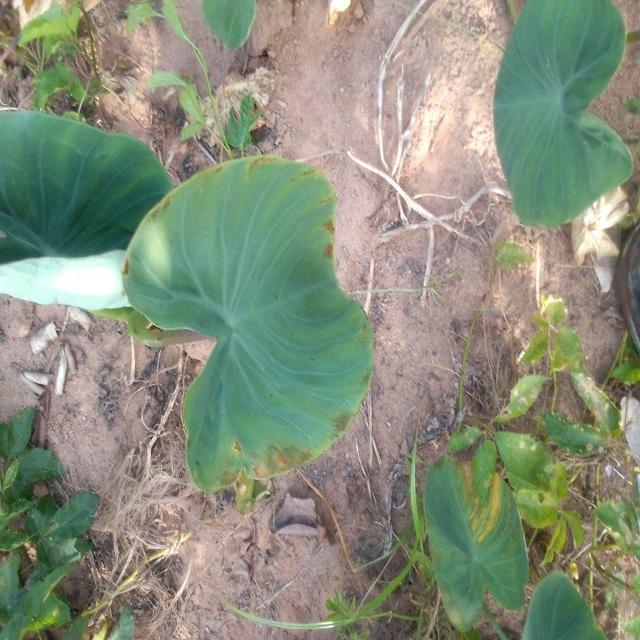
Label: Mid_Blight